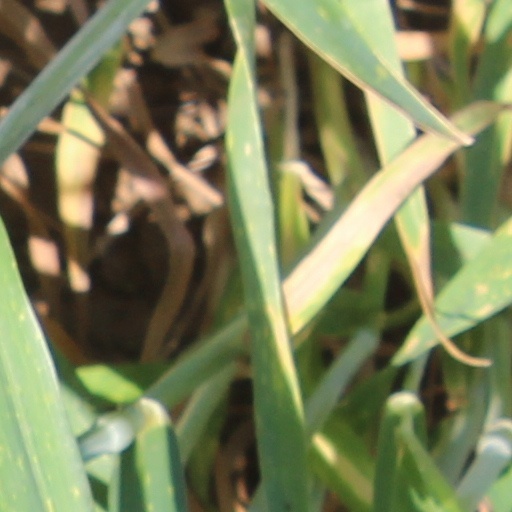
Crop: wheat